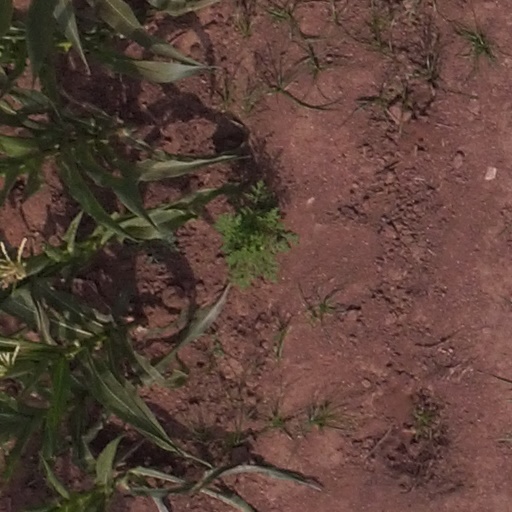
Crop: maize; corn